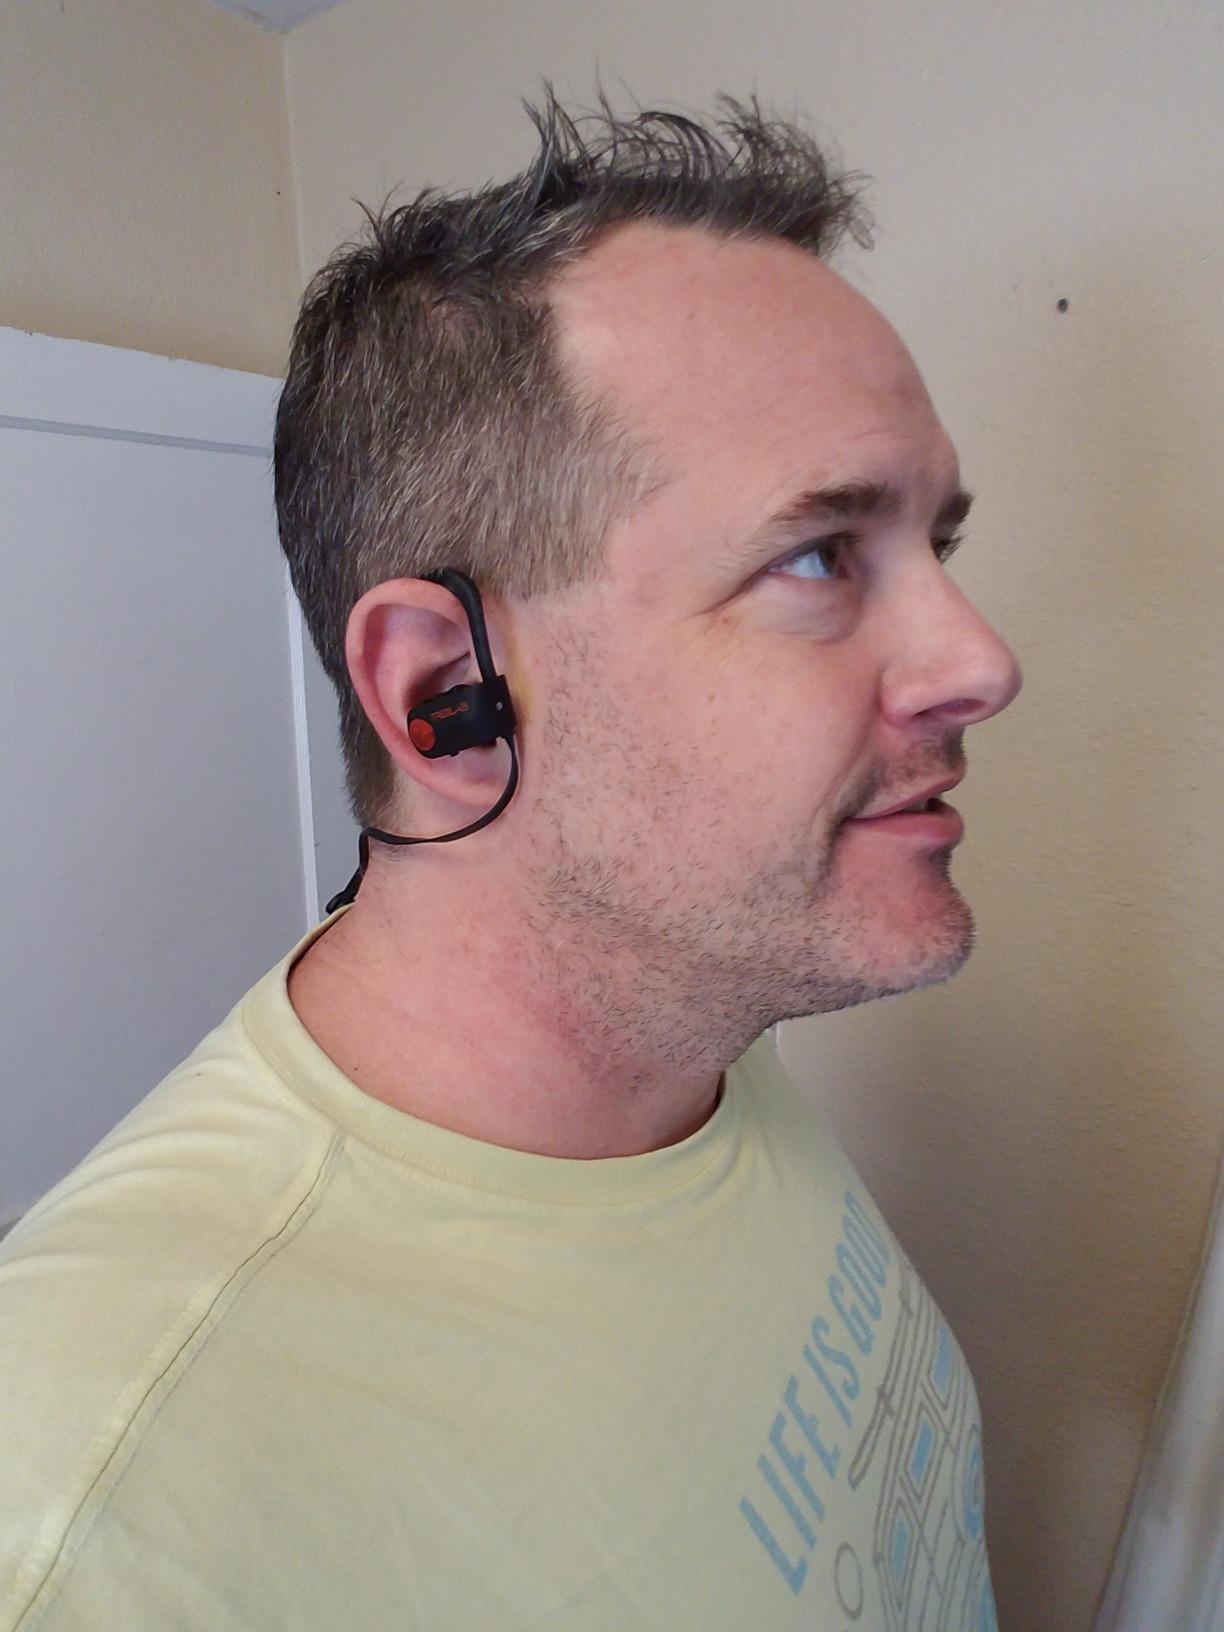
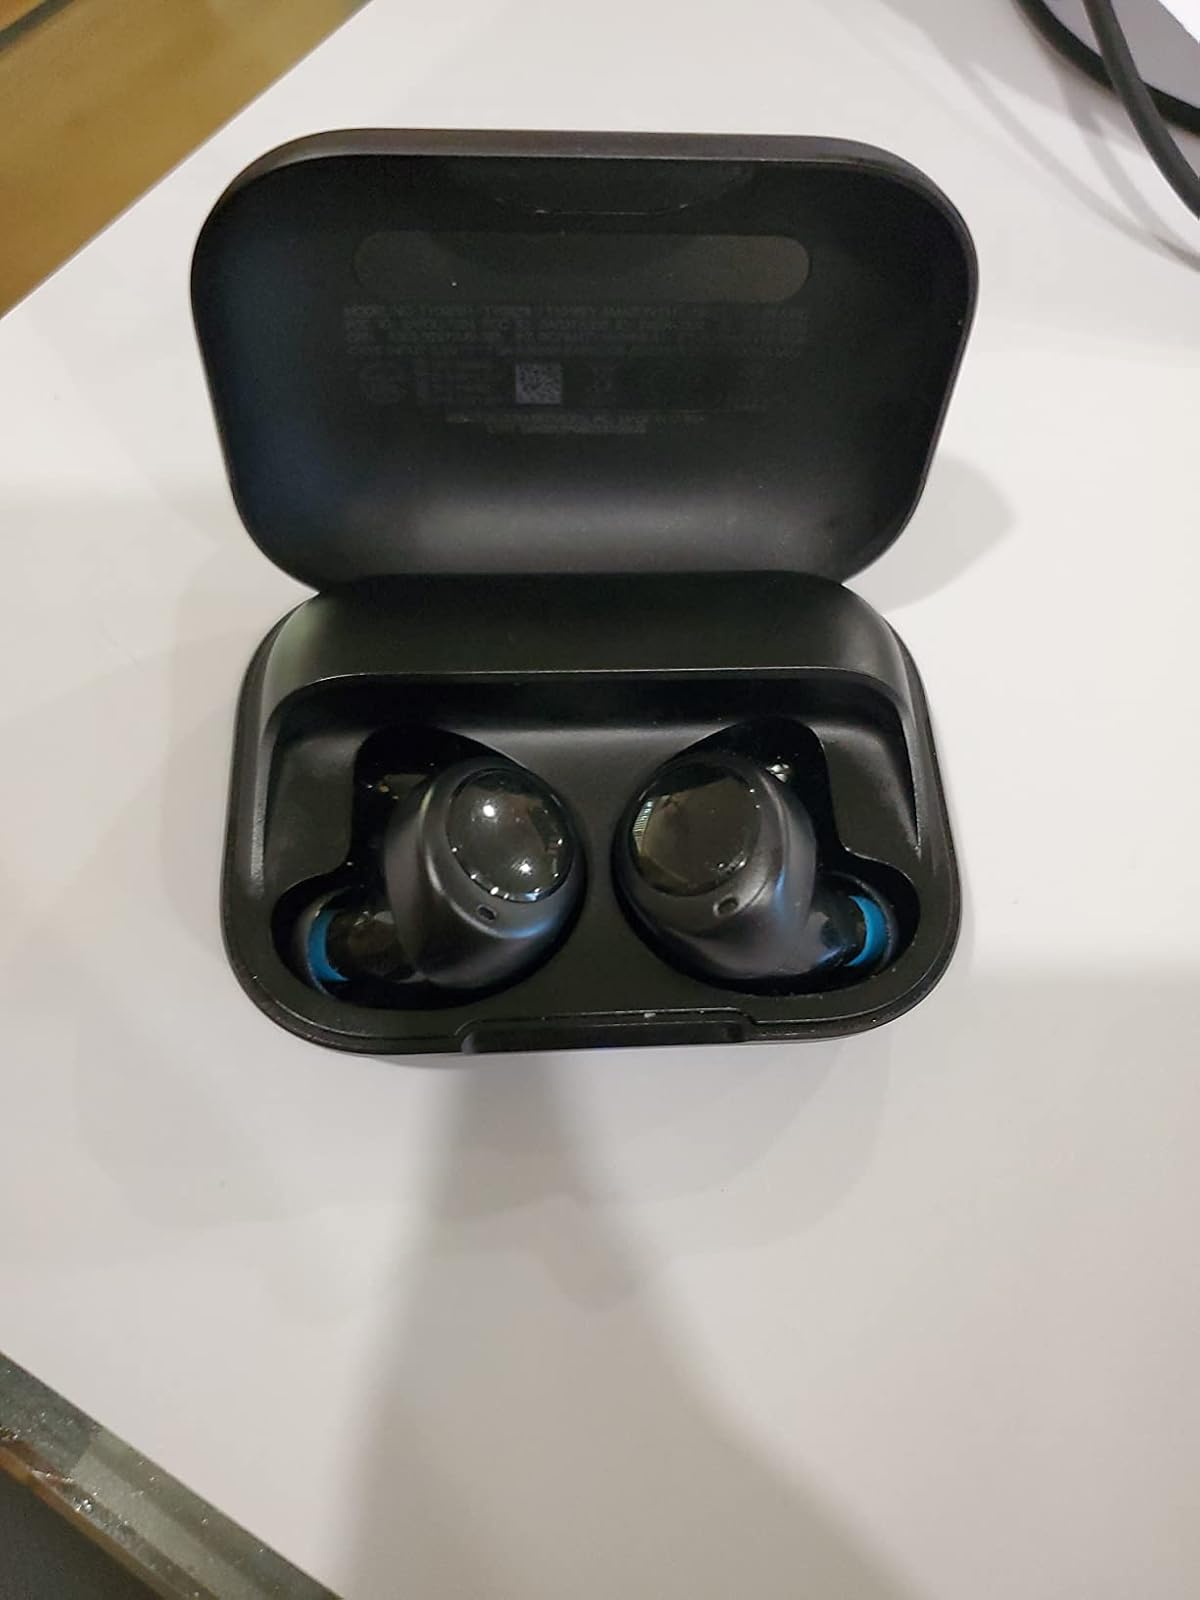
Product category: earbuds
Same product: no